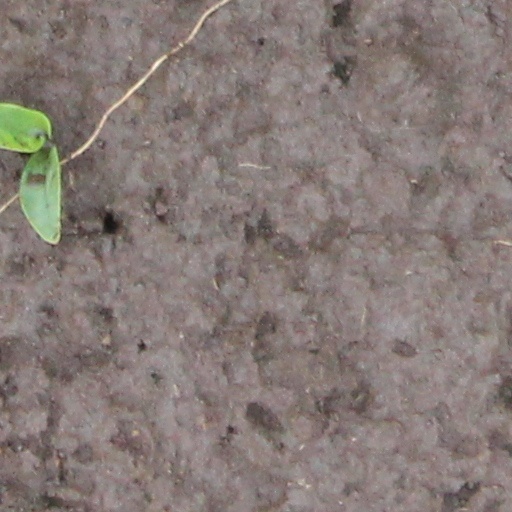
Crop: wheat